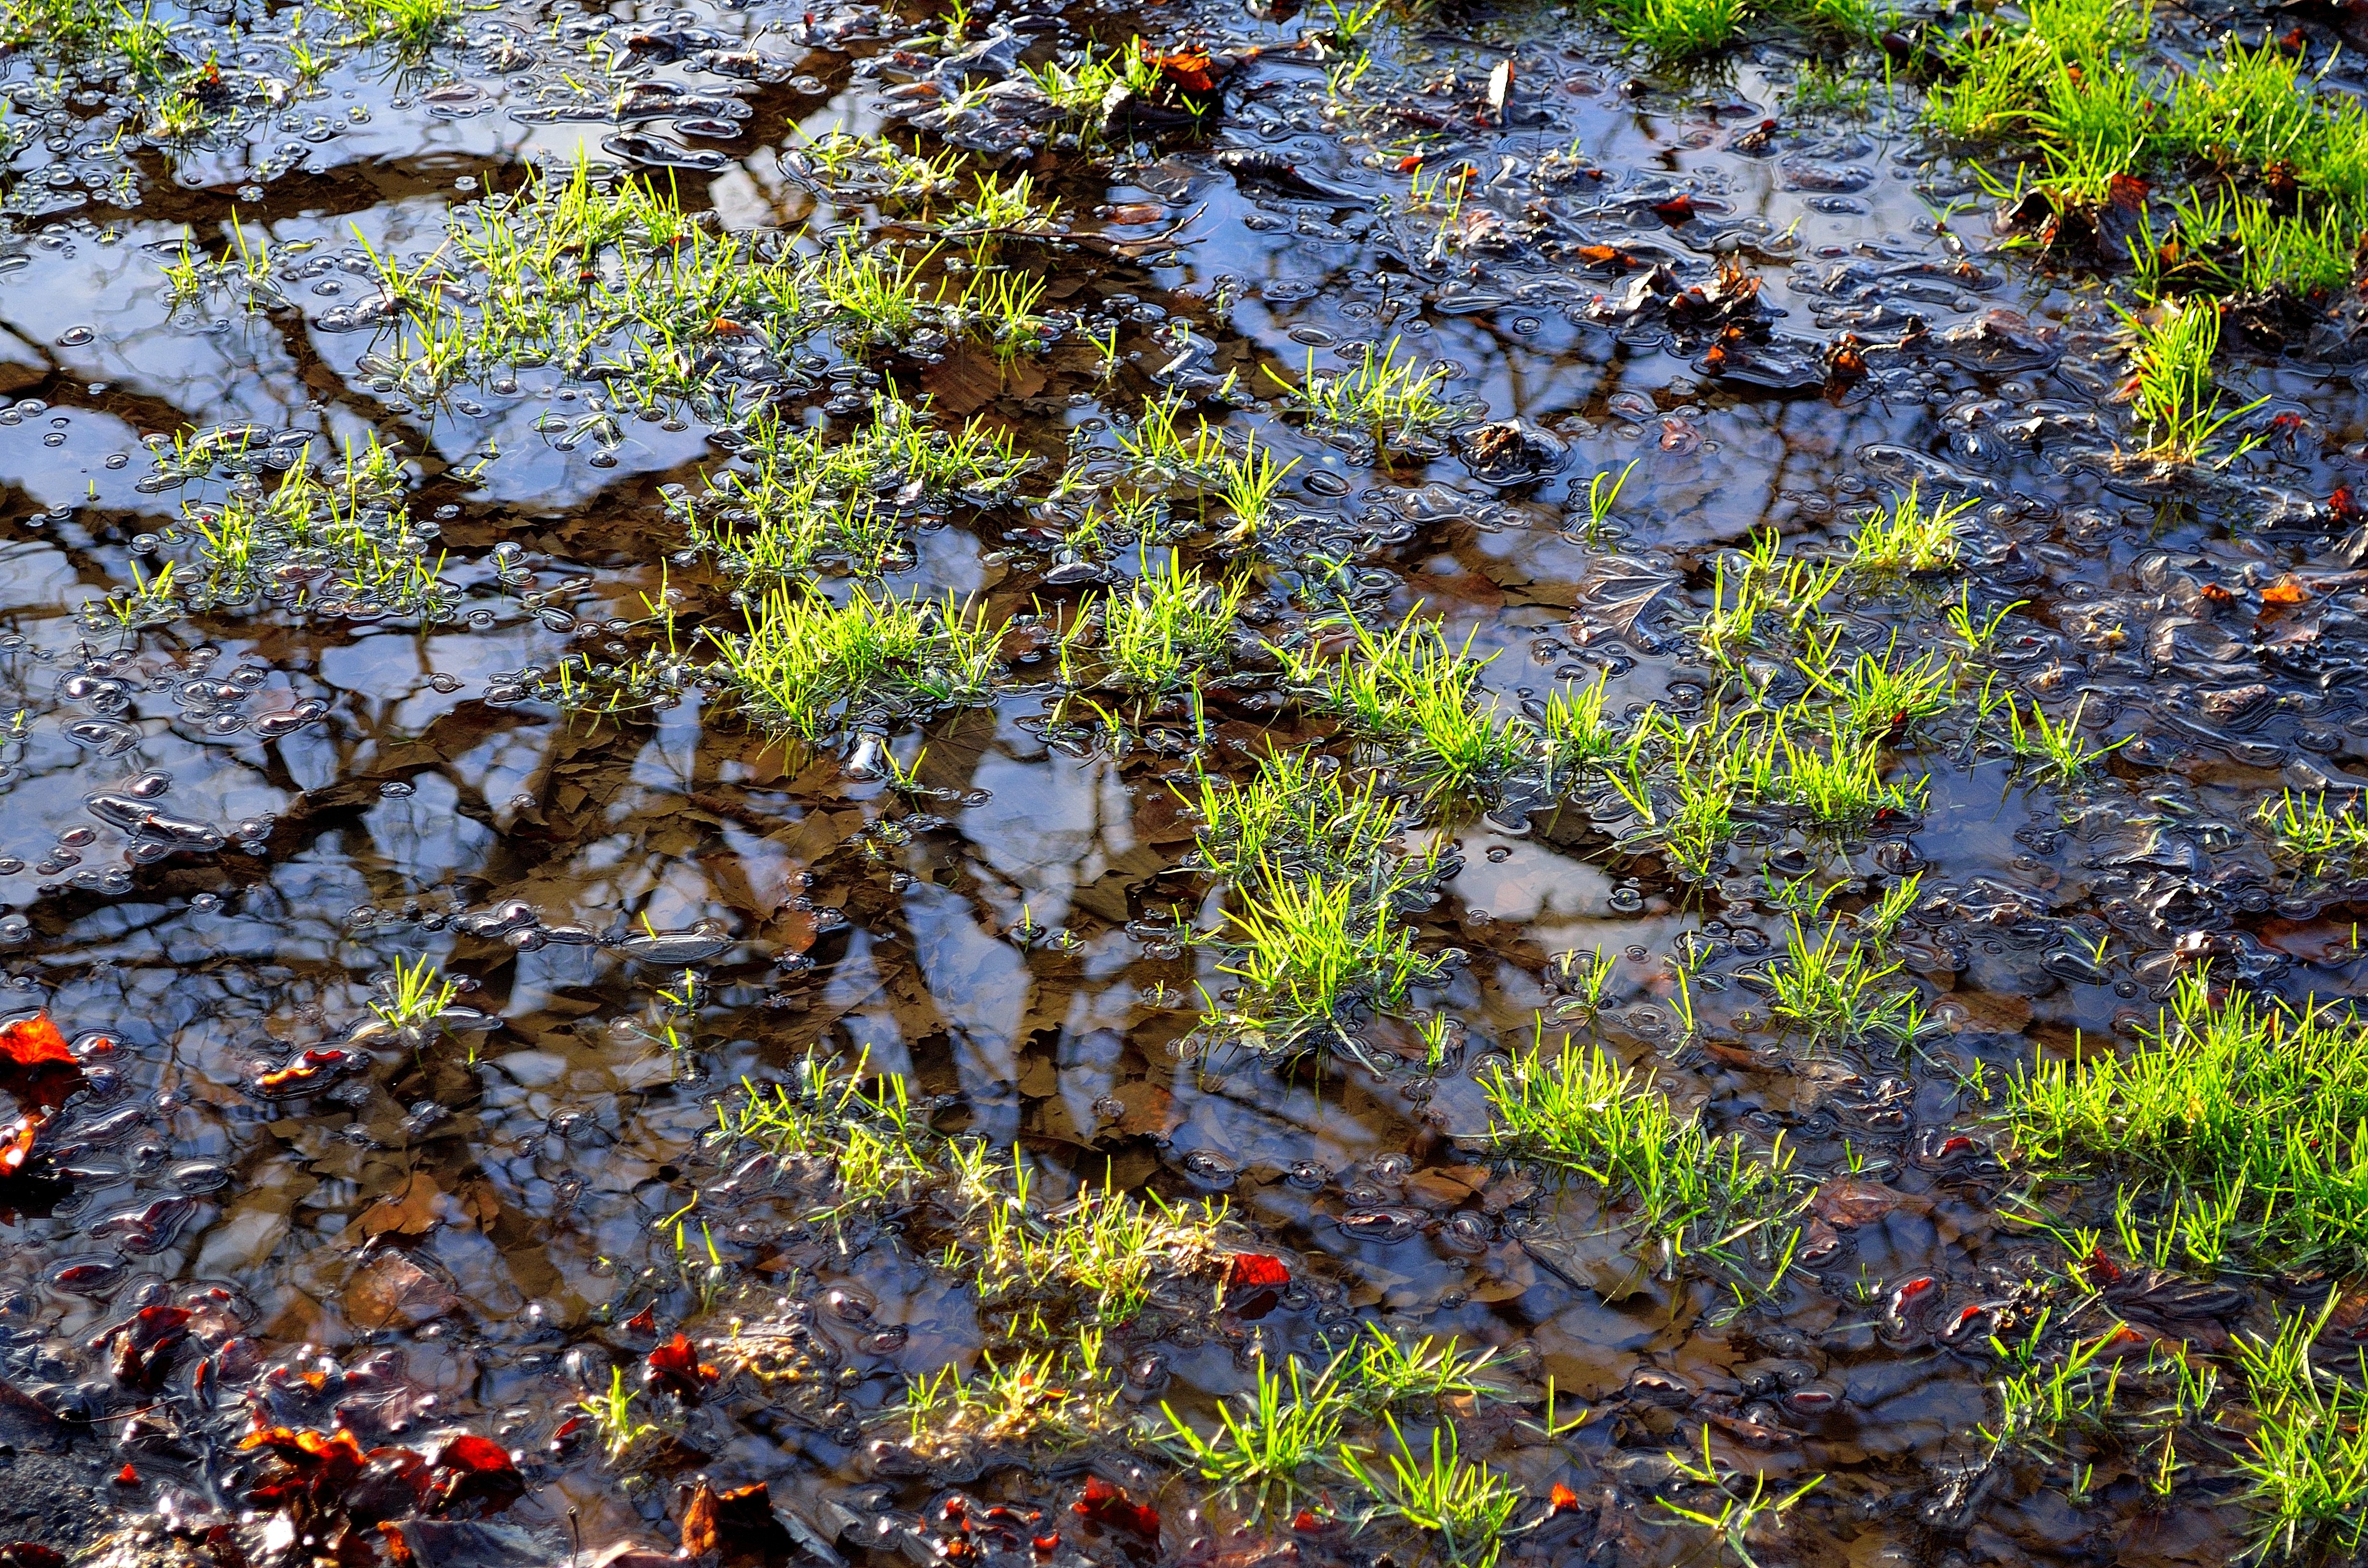
tree, water, nature, forest, grass, rock, plant, rain, leaf, flower, moss, pool, pond, wildlife, stream, reflection, autumn, botany, garden, flora, season, background, vegetation, wetland, woodland, habitat, natural environment, woody plant